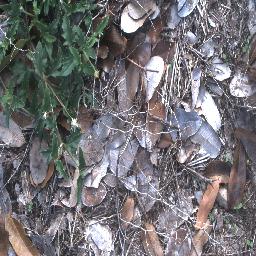
Label: negative